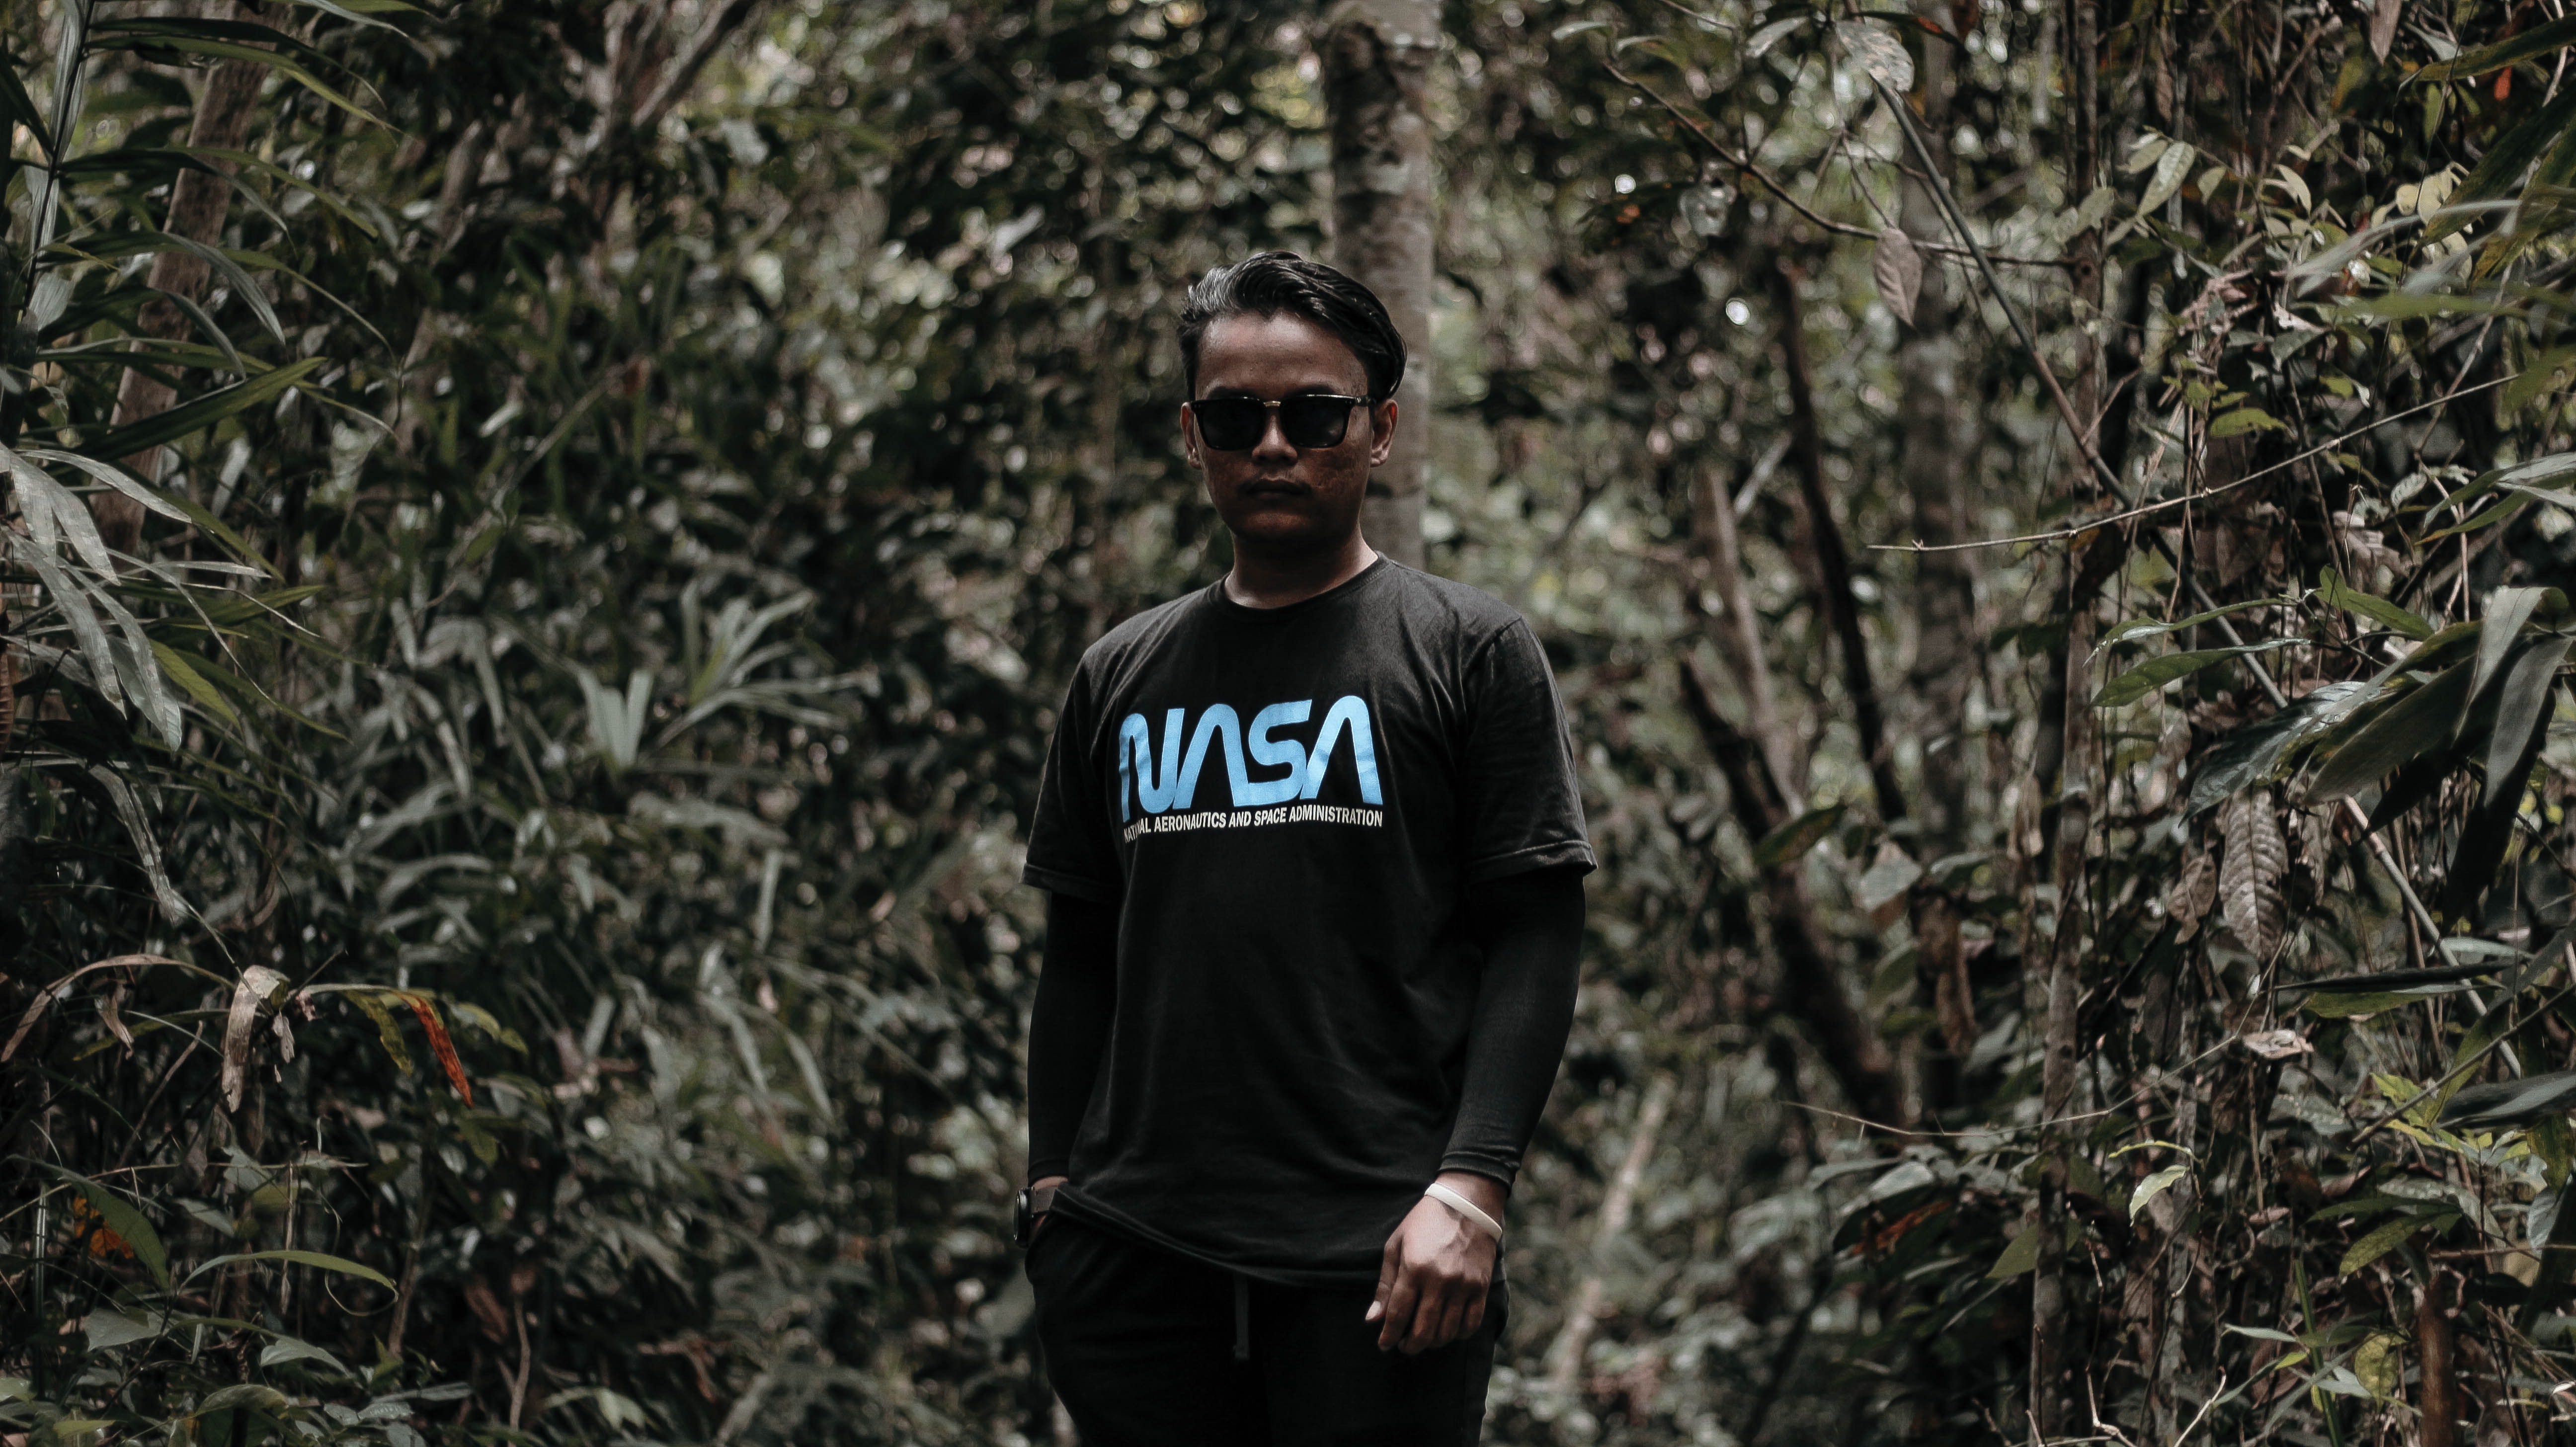
plant, tree, woody plant, grass, jungle, grass family, forest, recreation